Obradoiro CAB

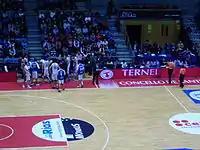
Obradoiro in 2012

Obradoiro CAB was founded in 1970 and started playing in the third division after acquiring the spot of the basketball section of SD Compostela. They were promoted for the first time to the Liga Nacional after finishing in the third position of the 1981–82 Primera División B.